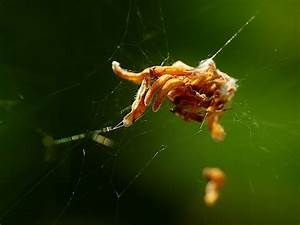
Label: spider